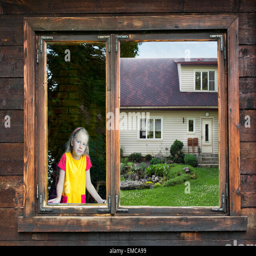
girl looking through window of a log cabin